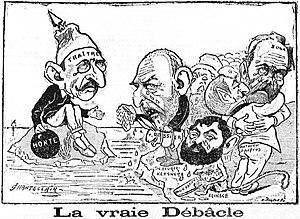
""La vraie débâcle""."